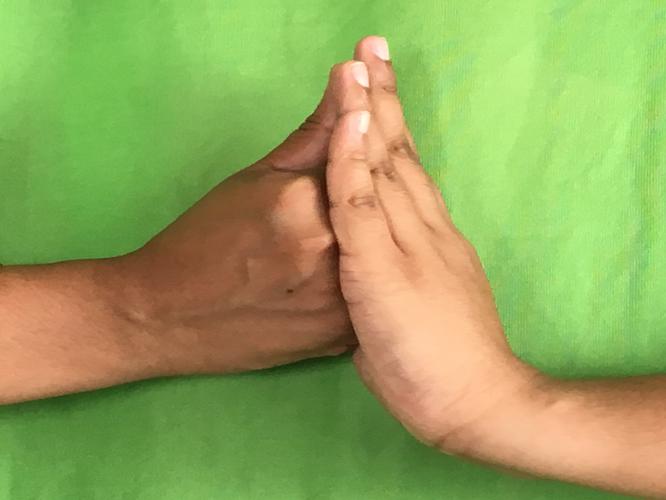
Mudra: Shanka
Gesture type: double_hand